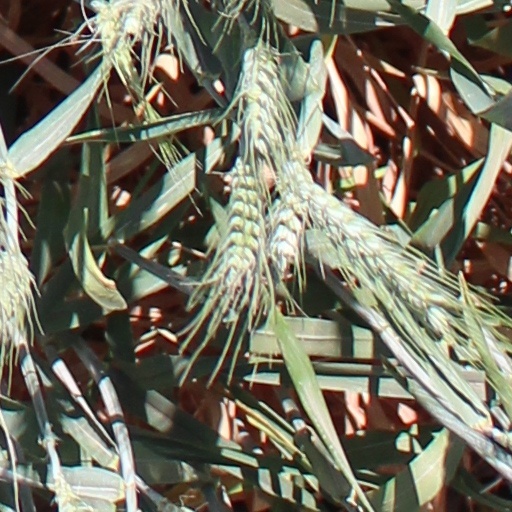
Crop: wheat